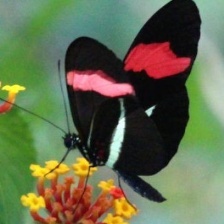
Species: RED POSTMAN
Butterfly family (ImageNet category): monarch